John Hullock

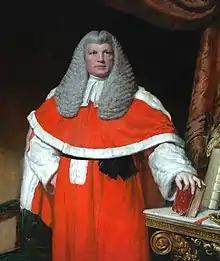
Sir John Hullock (attrib. Samuel Drummond; property of The Bowes Museum)

Sir John Hullock (3 April 1767 – 31 July 1829) was an English lawyer and judge, a baron of the exchequer.